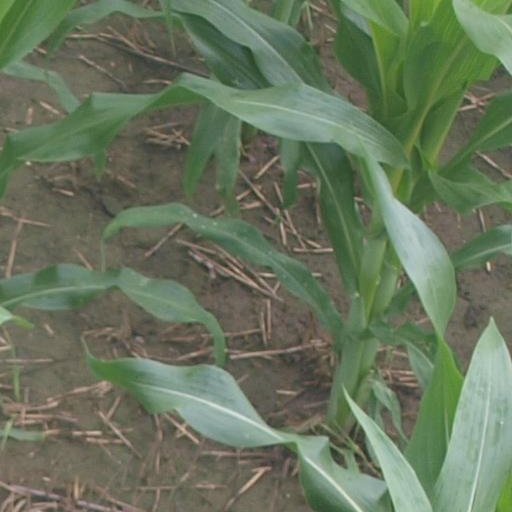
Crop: maize; corn